Pyramid of Neferefre

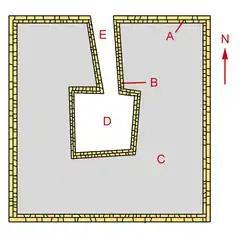
Layout of the pyramid

The pyramid's condition created the opportunity for a detailed examination of construction methodology employed by pyramid builders in the Fifth and Sixth Dynasties. In particular, the Czech team were able to test Lepsius' and Borchardt's accretion layer hypothesis – the method used in the Third Dynasty – for the construction of Fifth Dynasty pyramids.